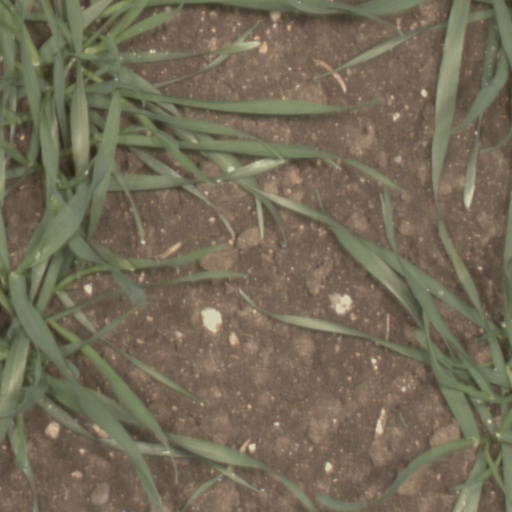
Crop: wheat